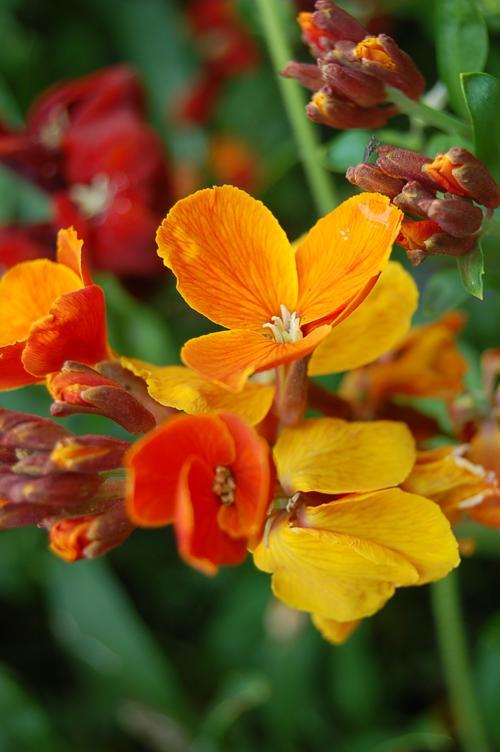
Label: wallflower